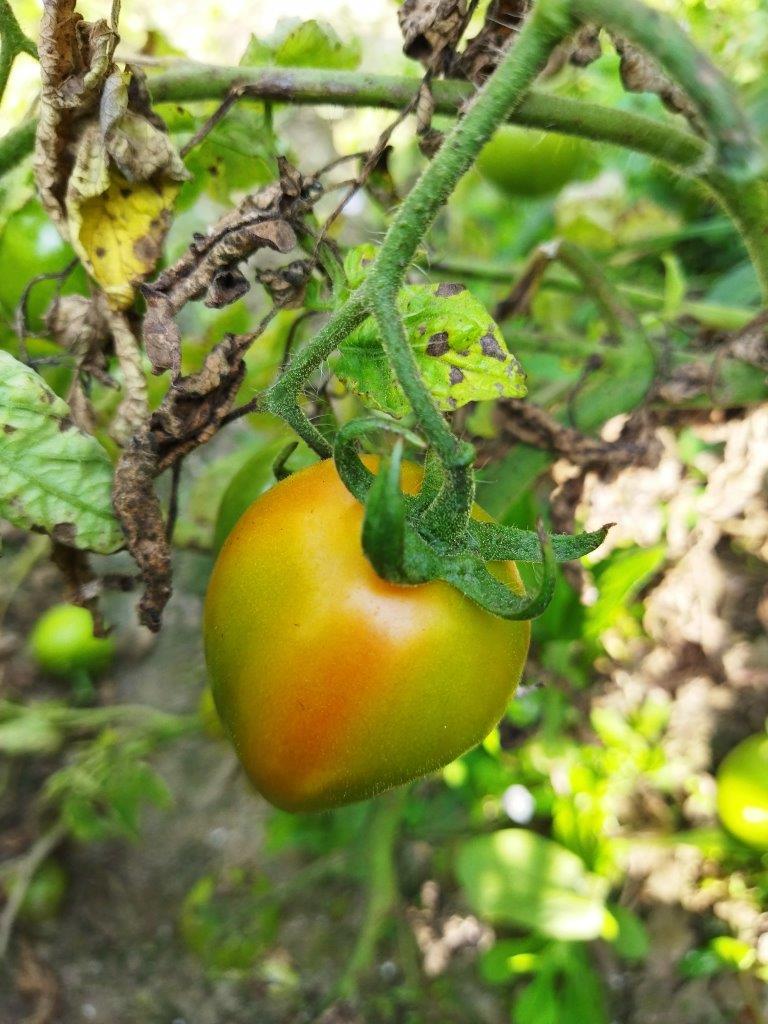
Maturity: Mature